Answer in natural language. Considering the relative positions, is beige armchair with rounded arms to the left or right of twisted wooden floor lamp with white shade? Choose between the following options: left or right
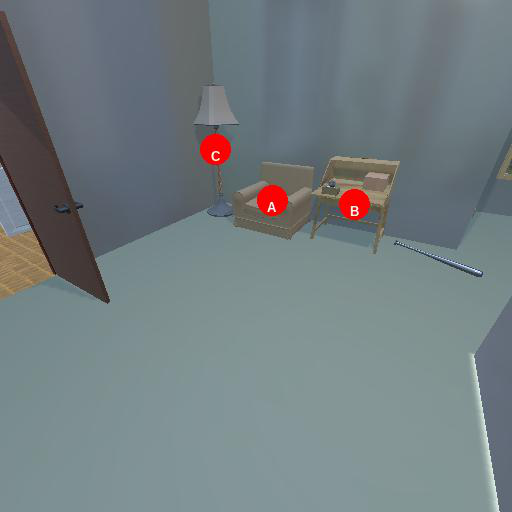
<answer>right</answer>